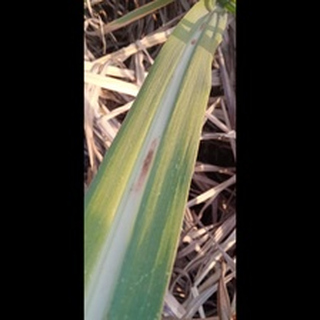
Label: sugarcane_red_rot